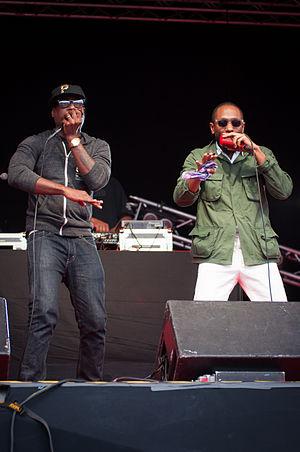
Talib Kweli, de son vrai nom Talib Kweli Greene, né le 3 octobre 1975 à Brooklyn, New York, est un rappeur américain originaire de Park Slope. Il est l'un des rappeurs les plus importants du hip-hop underground, et est fréquemment encensé par la critique et ses pairs bien qu'il ne soit pas un artiste au succès commercial retentissant. Son nom signifie « le chercheur » ou « étudiant de la vérité et du savoir » en Swahili.